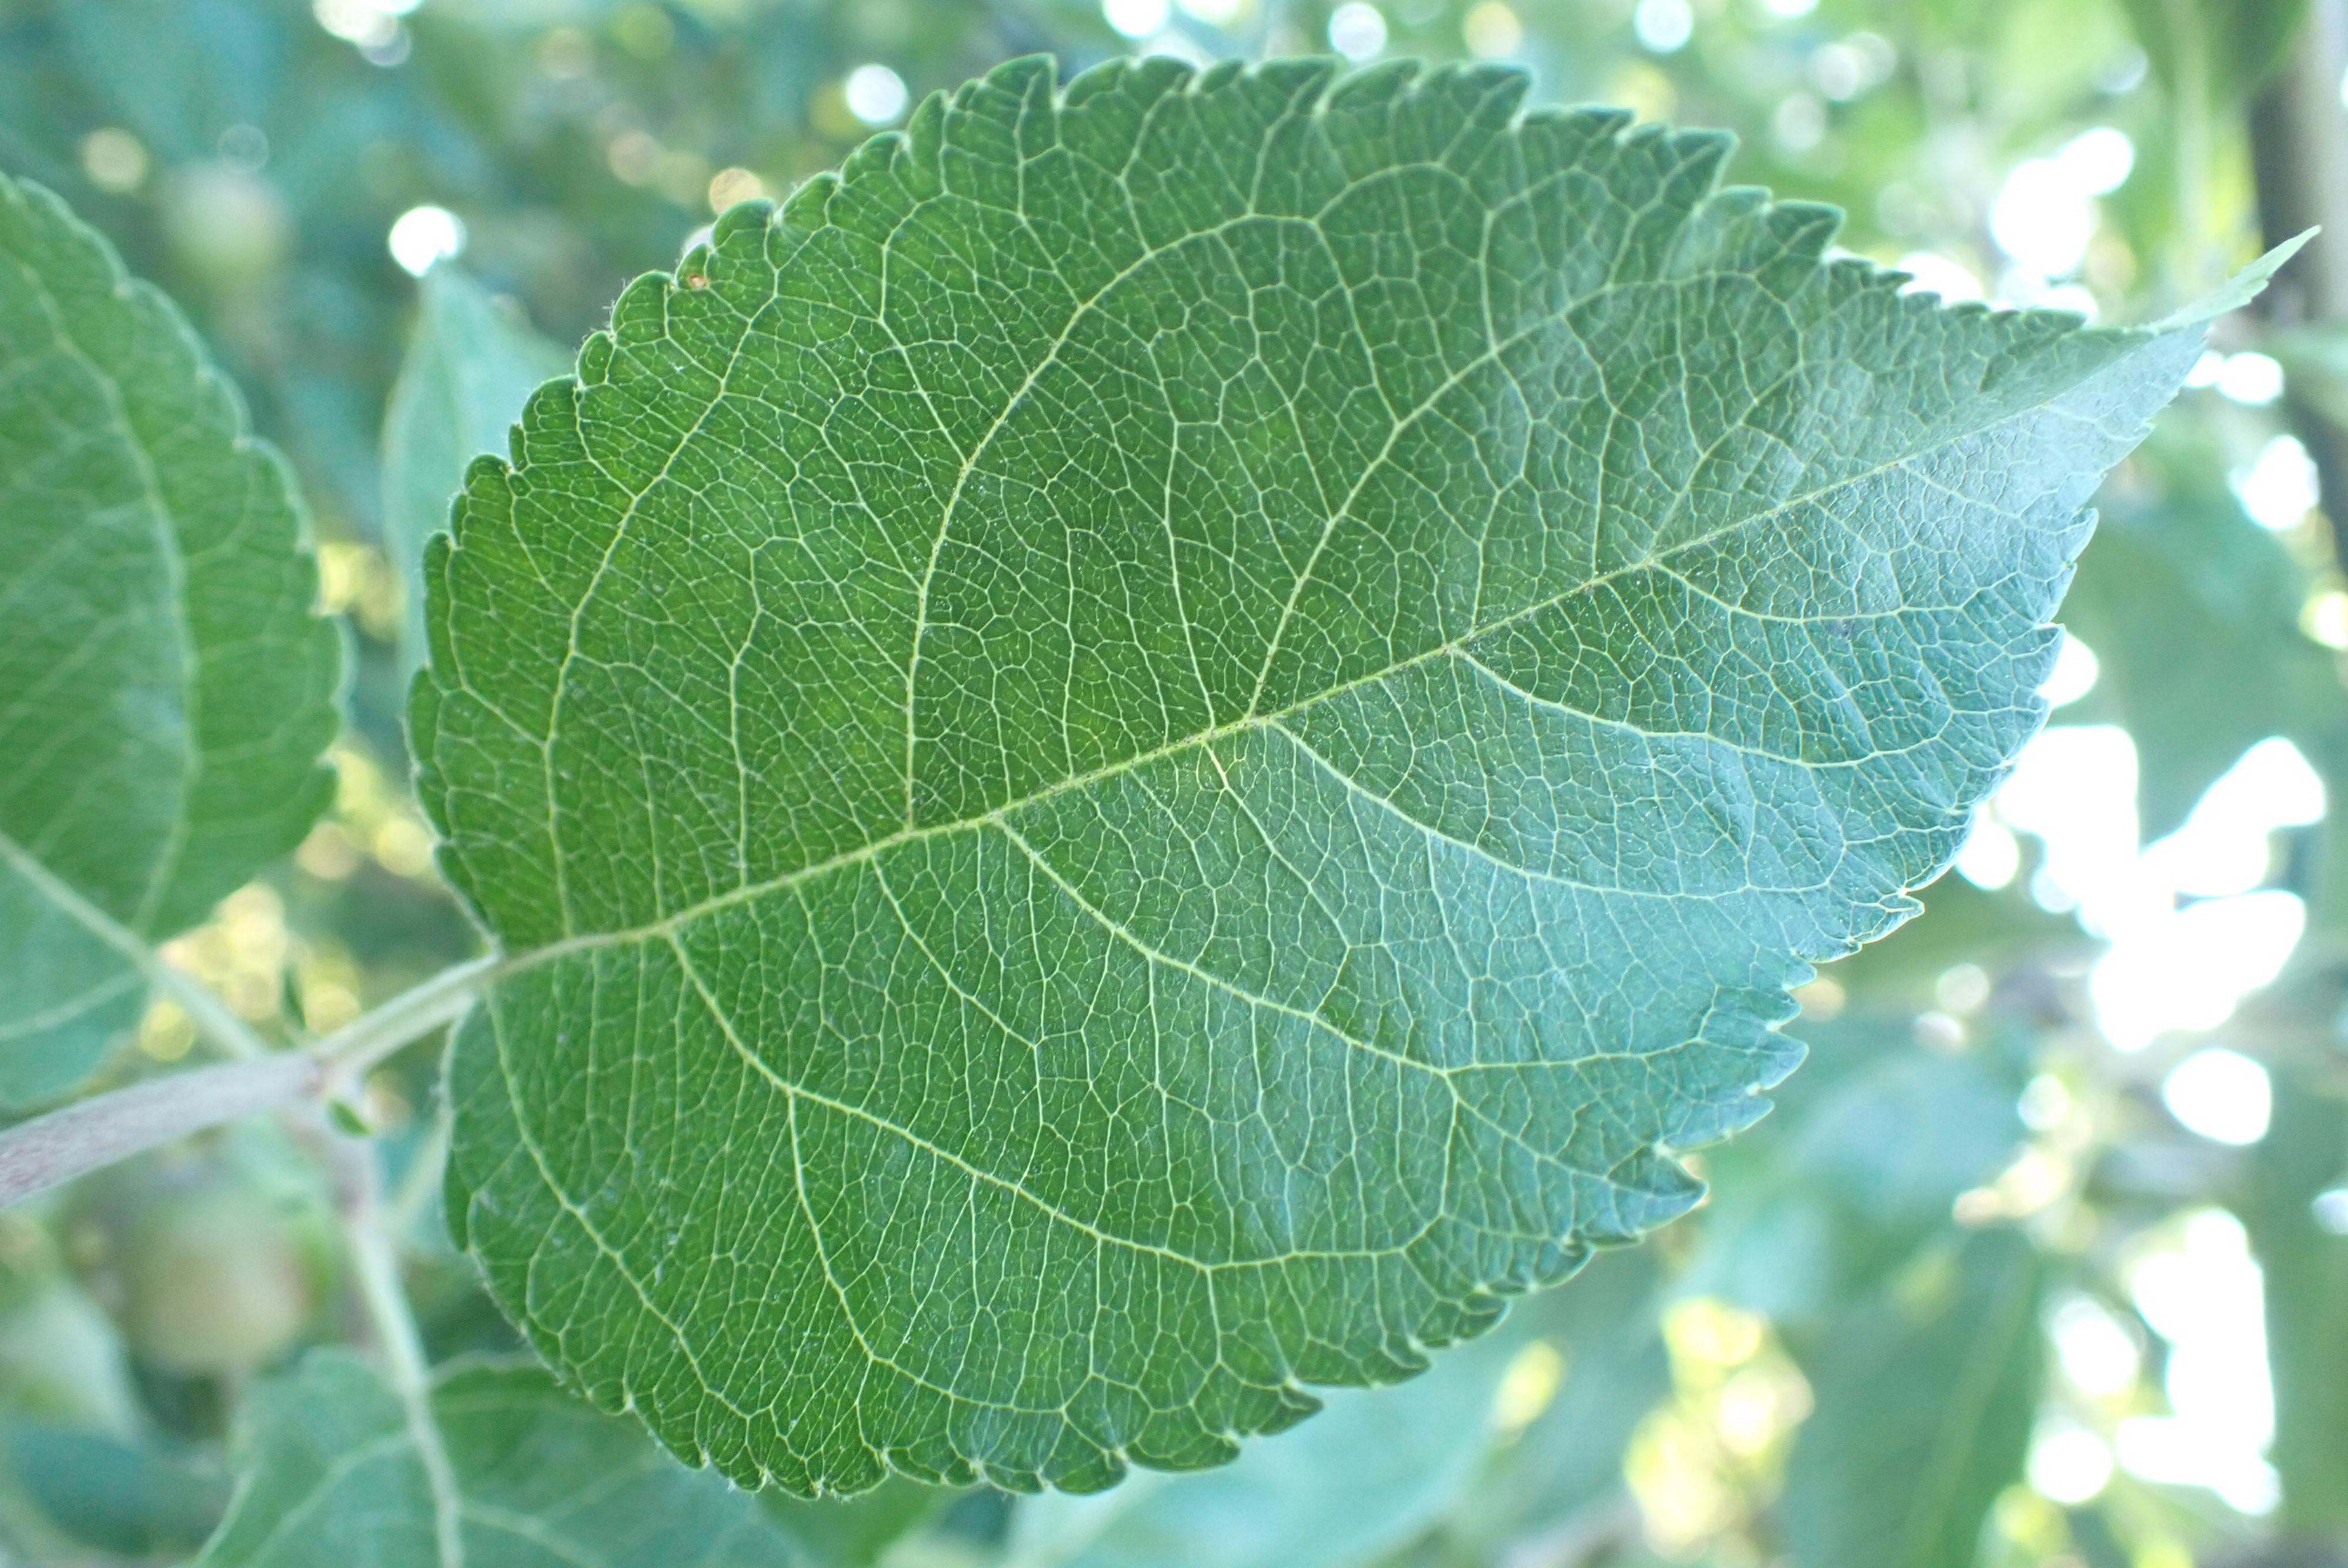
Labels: healthy